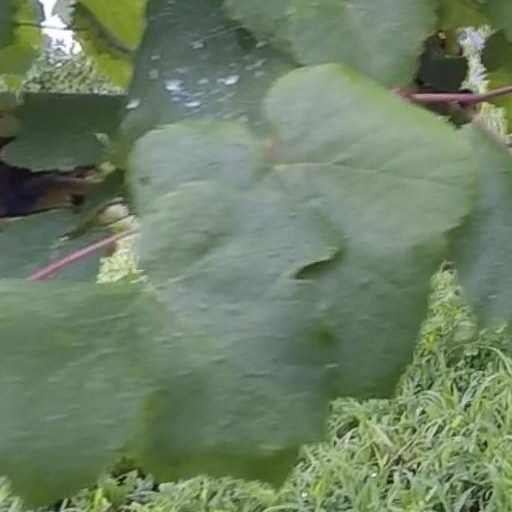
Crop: grape